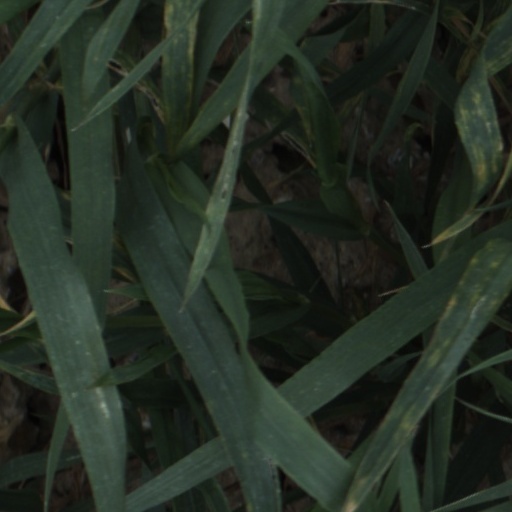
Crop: wheat